Describe the emotion expressed in this image:  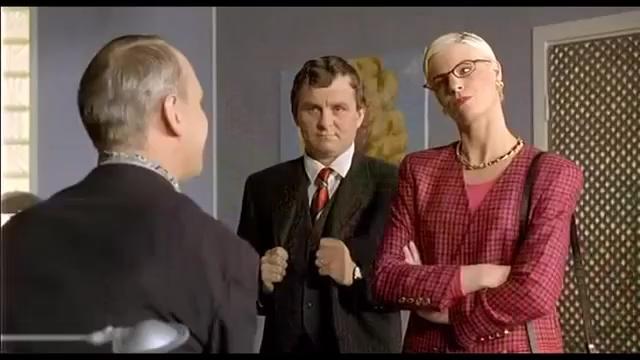
This person displays Suffering, valence and arousal with low intensity.